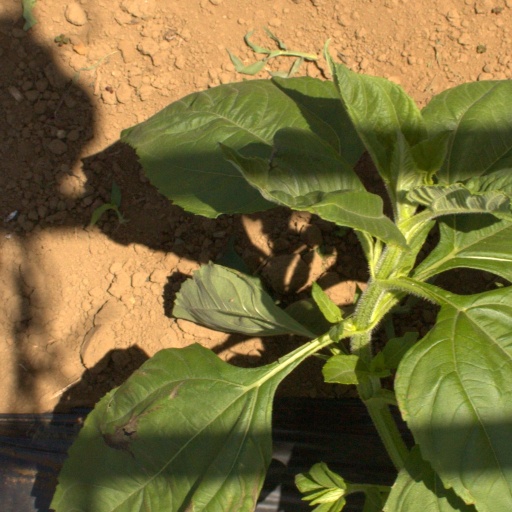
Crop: Jerusalem artichoke